Mount Martin, Queensland

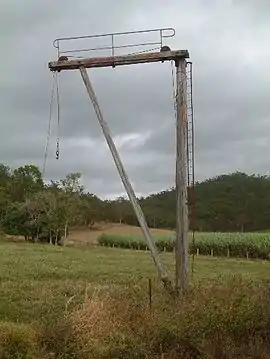
Cane Lift at Mount Martin, 2006

Mount Martin is a rural locality in the Mackay Region, Queensland, Australia. In the , the locality of Mount Martin had a population of 191 people.